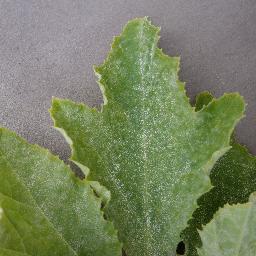
Label: Squash___Powdery_mildew